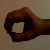
The image shows a hand gesture representing the number 0 in Indian Sign Language.